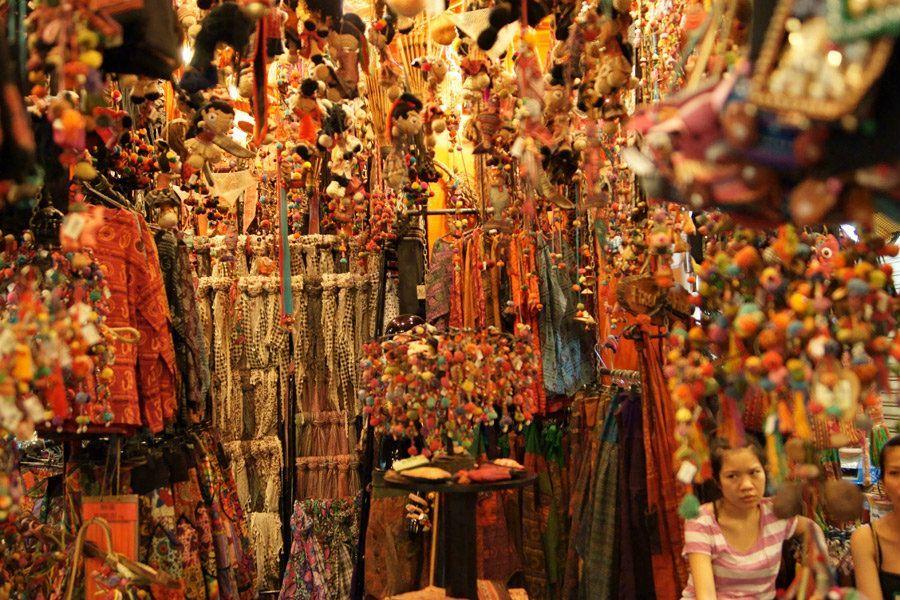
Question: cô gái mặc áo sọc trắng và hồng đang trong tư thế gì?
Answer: cô ấy đang ngồi